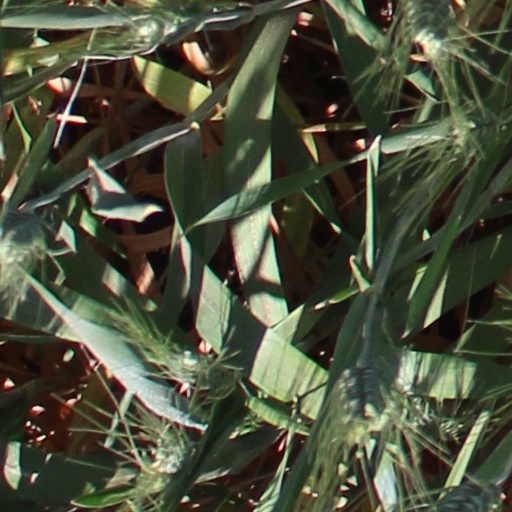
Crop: wheat